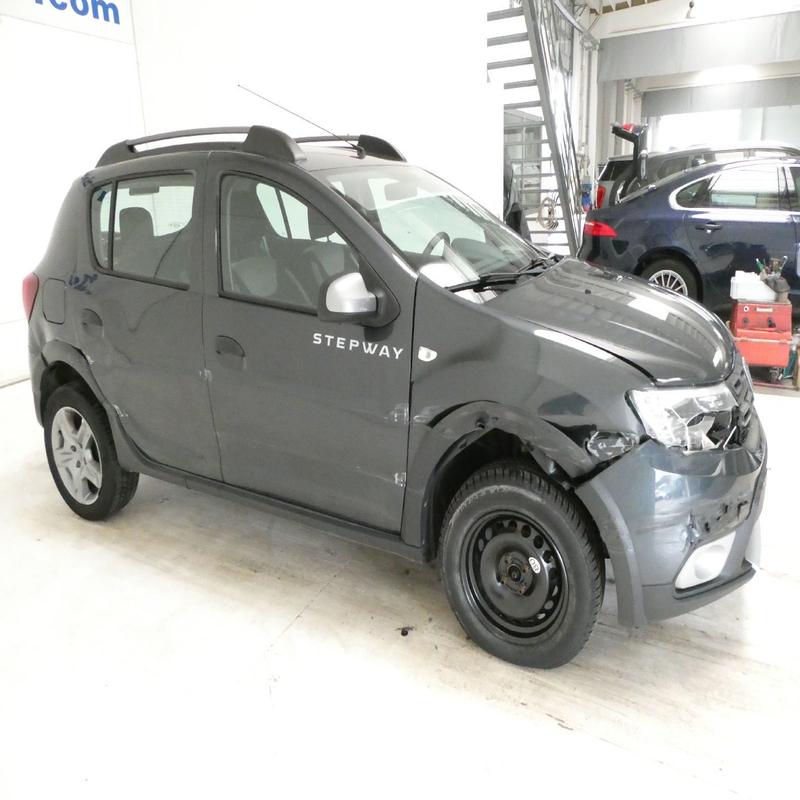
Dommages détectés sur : pare-choc avant, feu avant droit, aile avant droite, porte avant droite, porte arrière droite, aile arrière droite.
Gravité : majeur